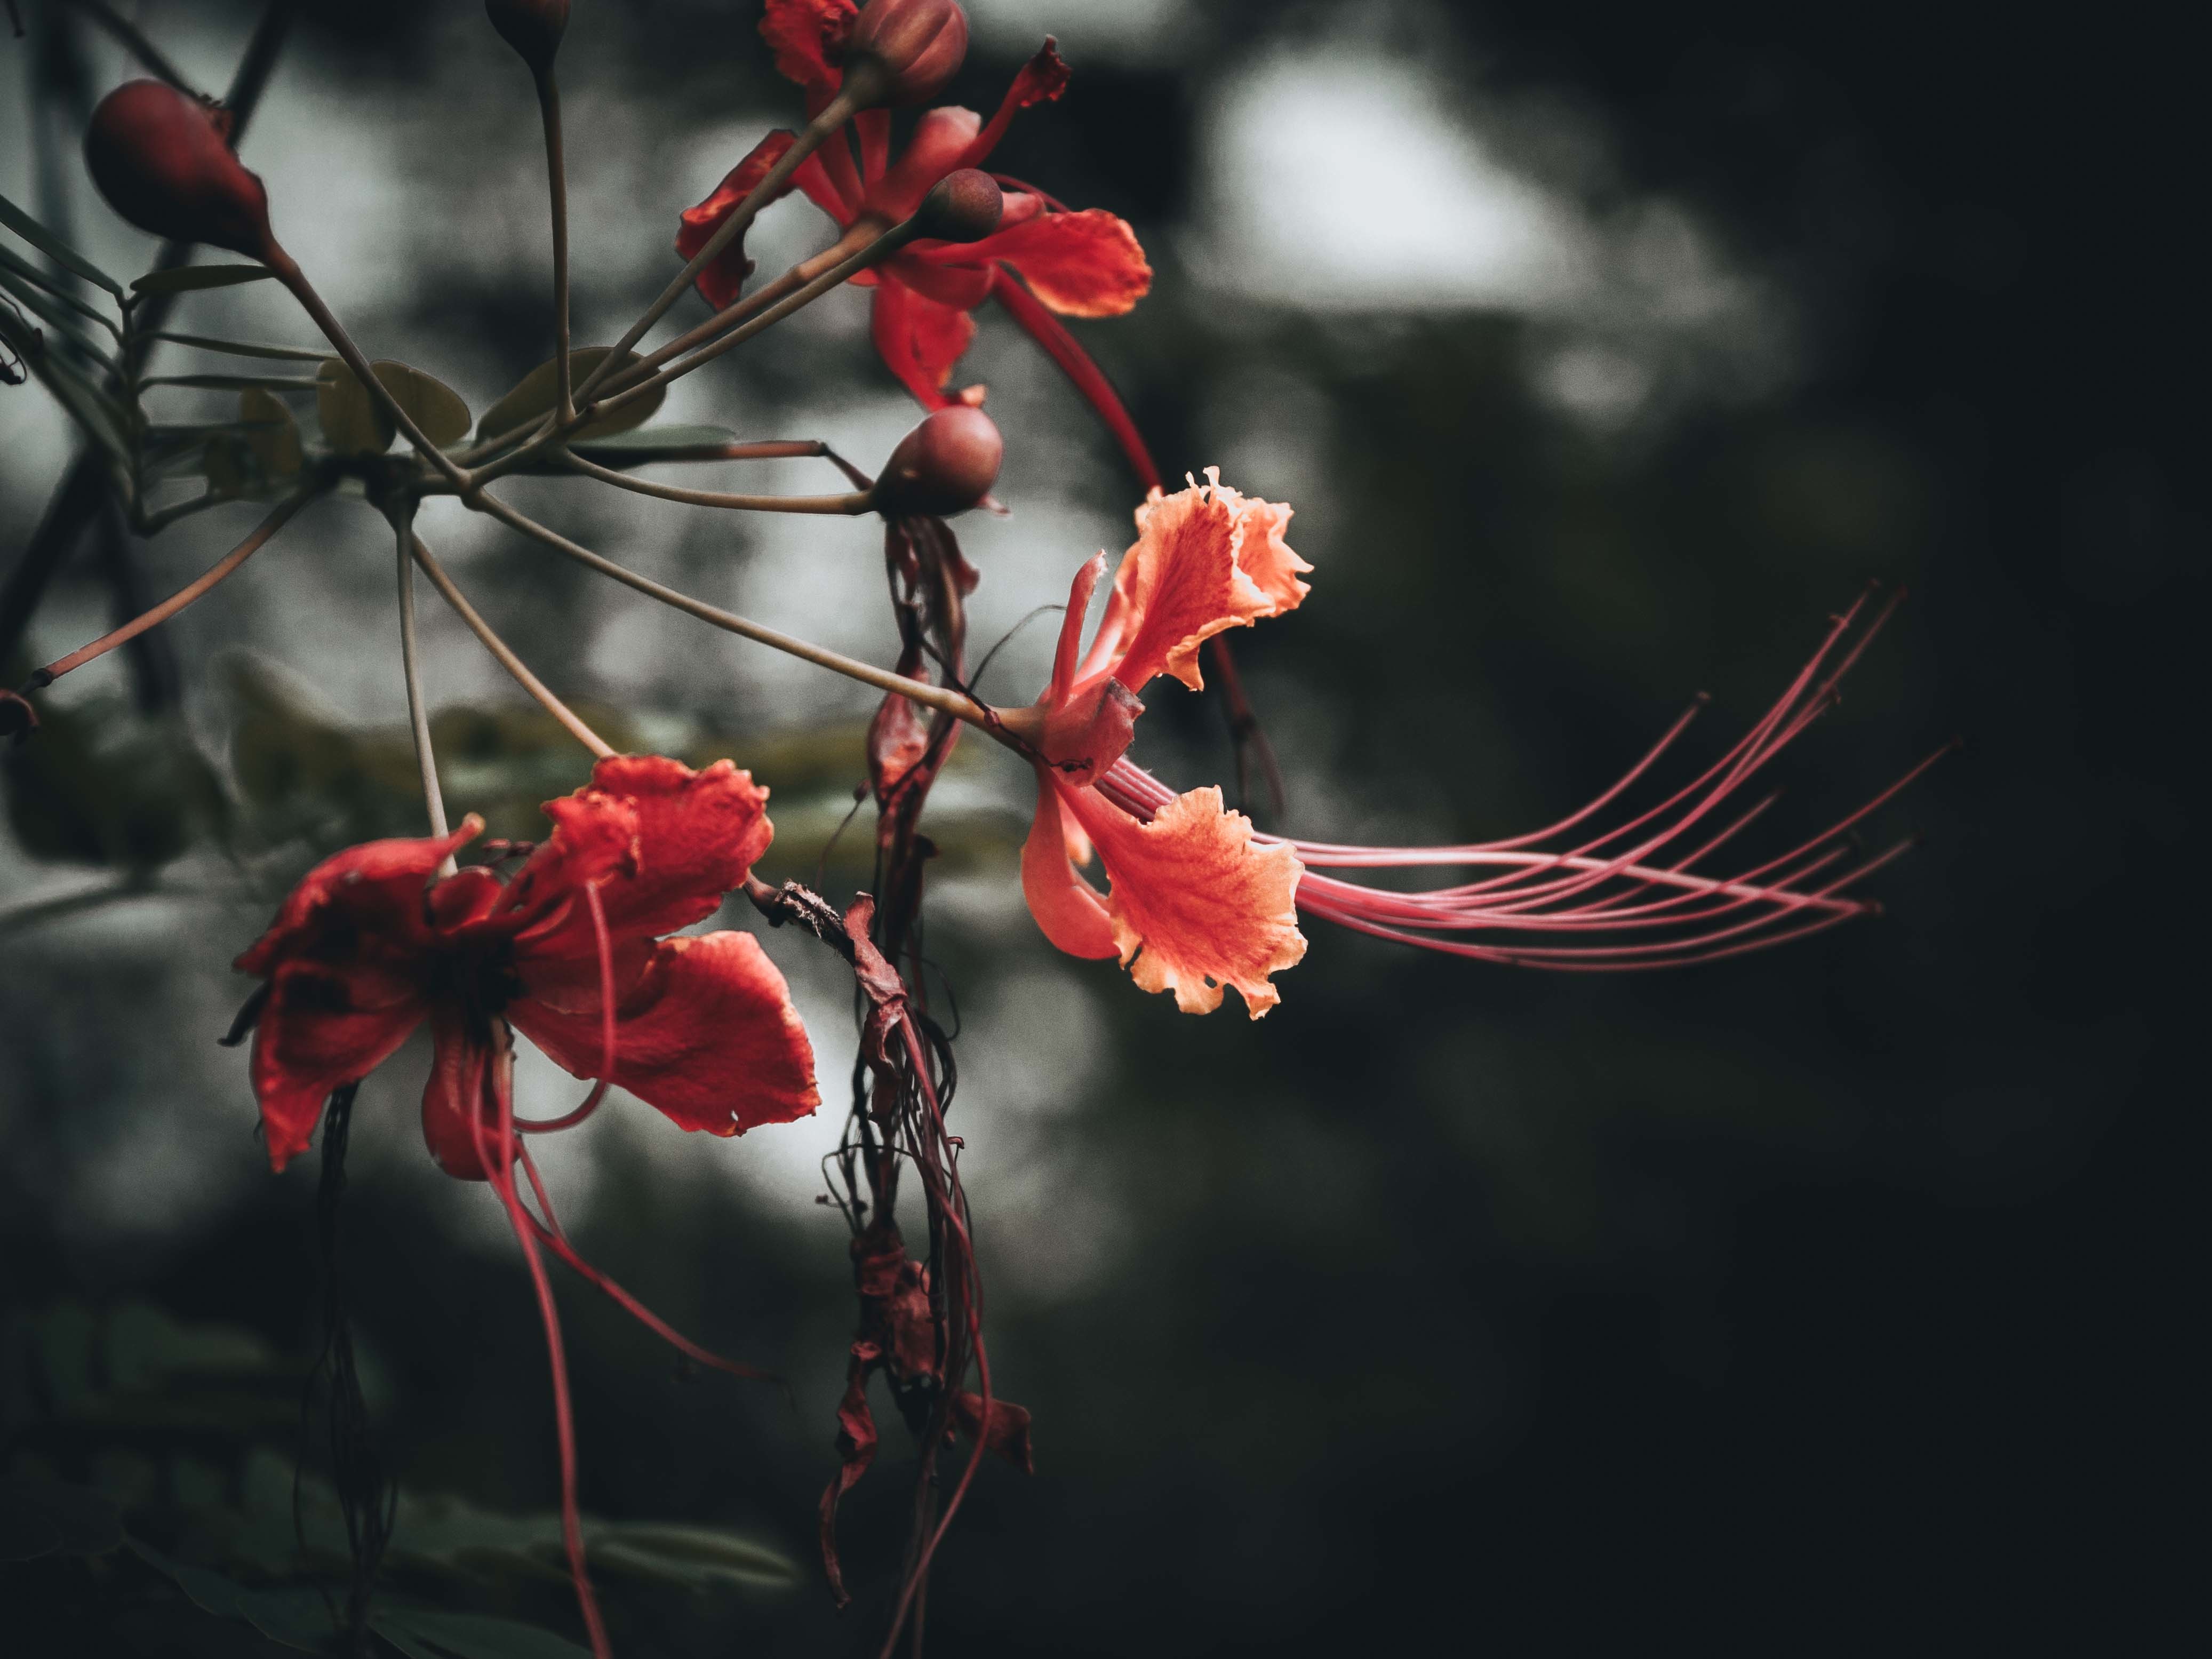
tree, nature, branch, blossom, plant, photography, leaf, flower, petal, red, autumn, botany, flora, close up, shrub, macro photography, flowering plant, plant stem, computer wallpaper, land plant